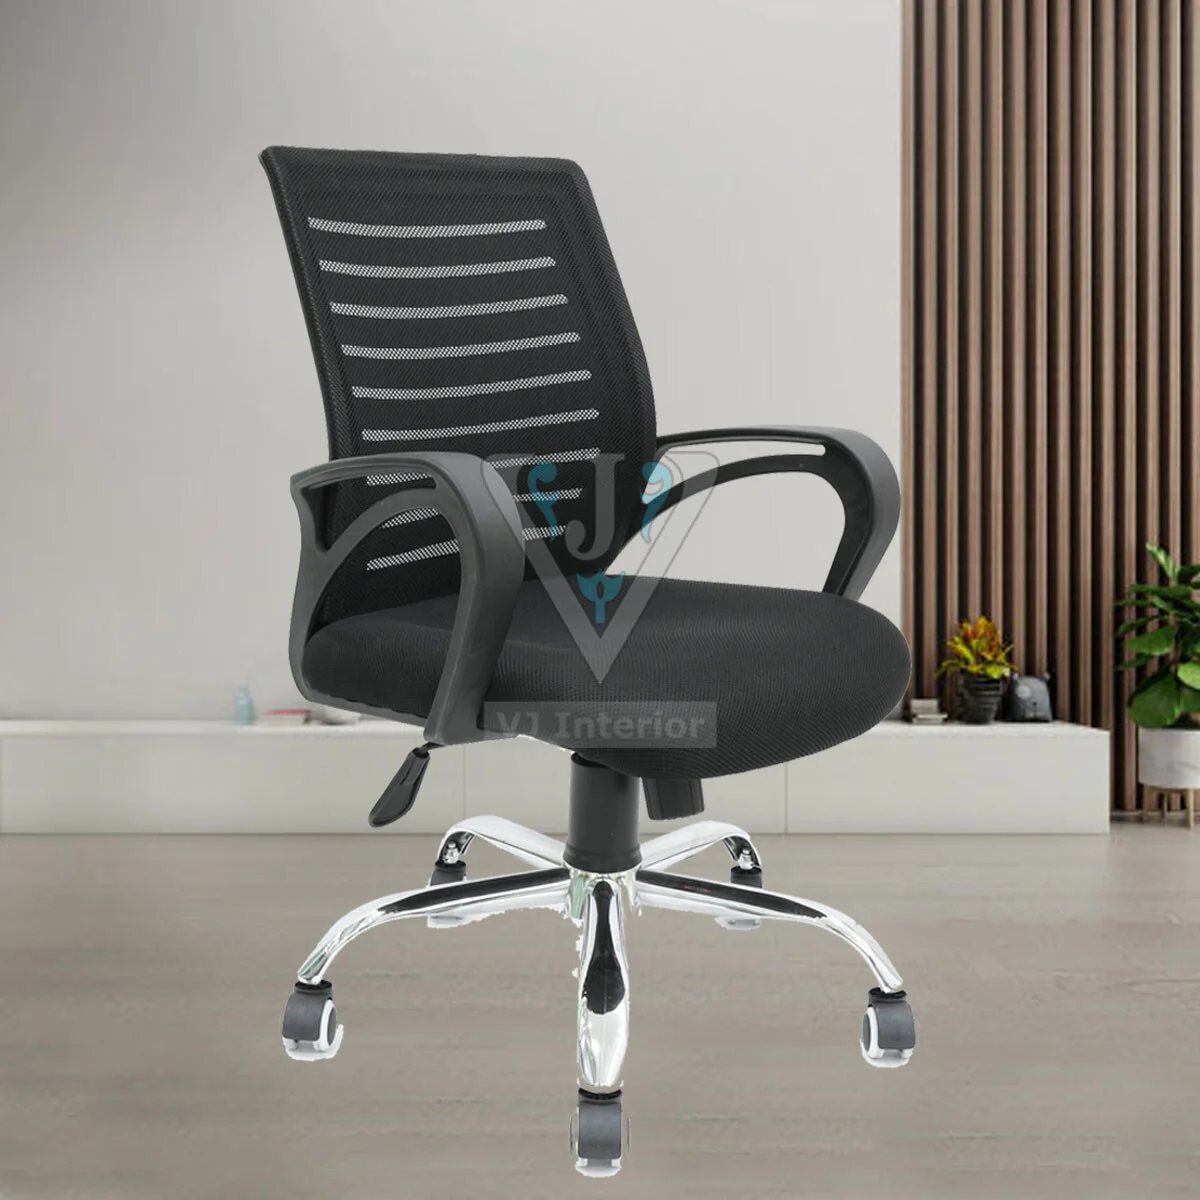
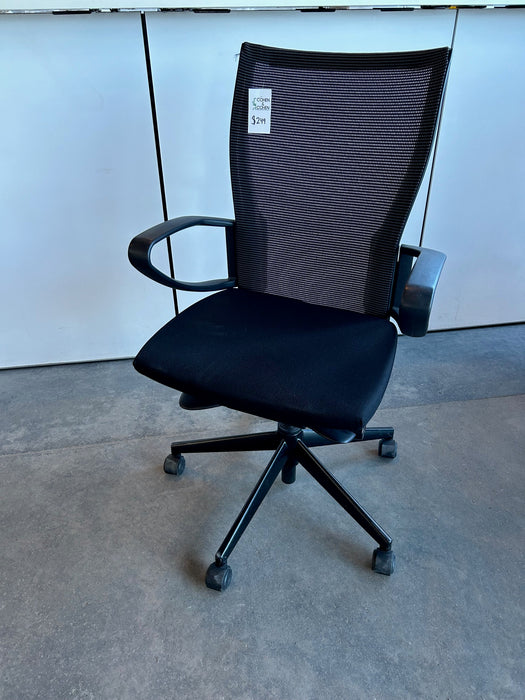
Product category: items_chair
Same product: no